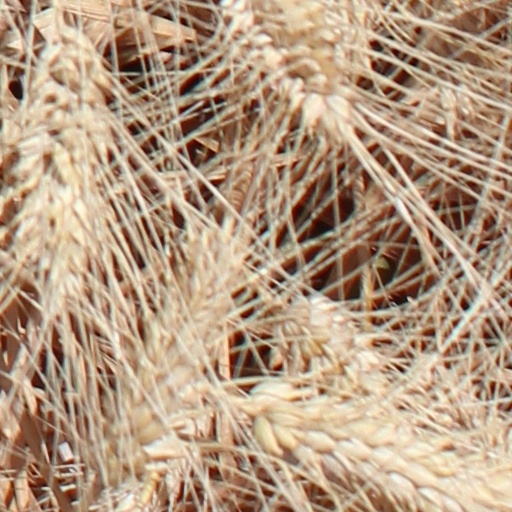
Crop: wheat